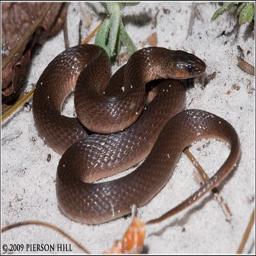
Animal: snakes